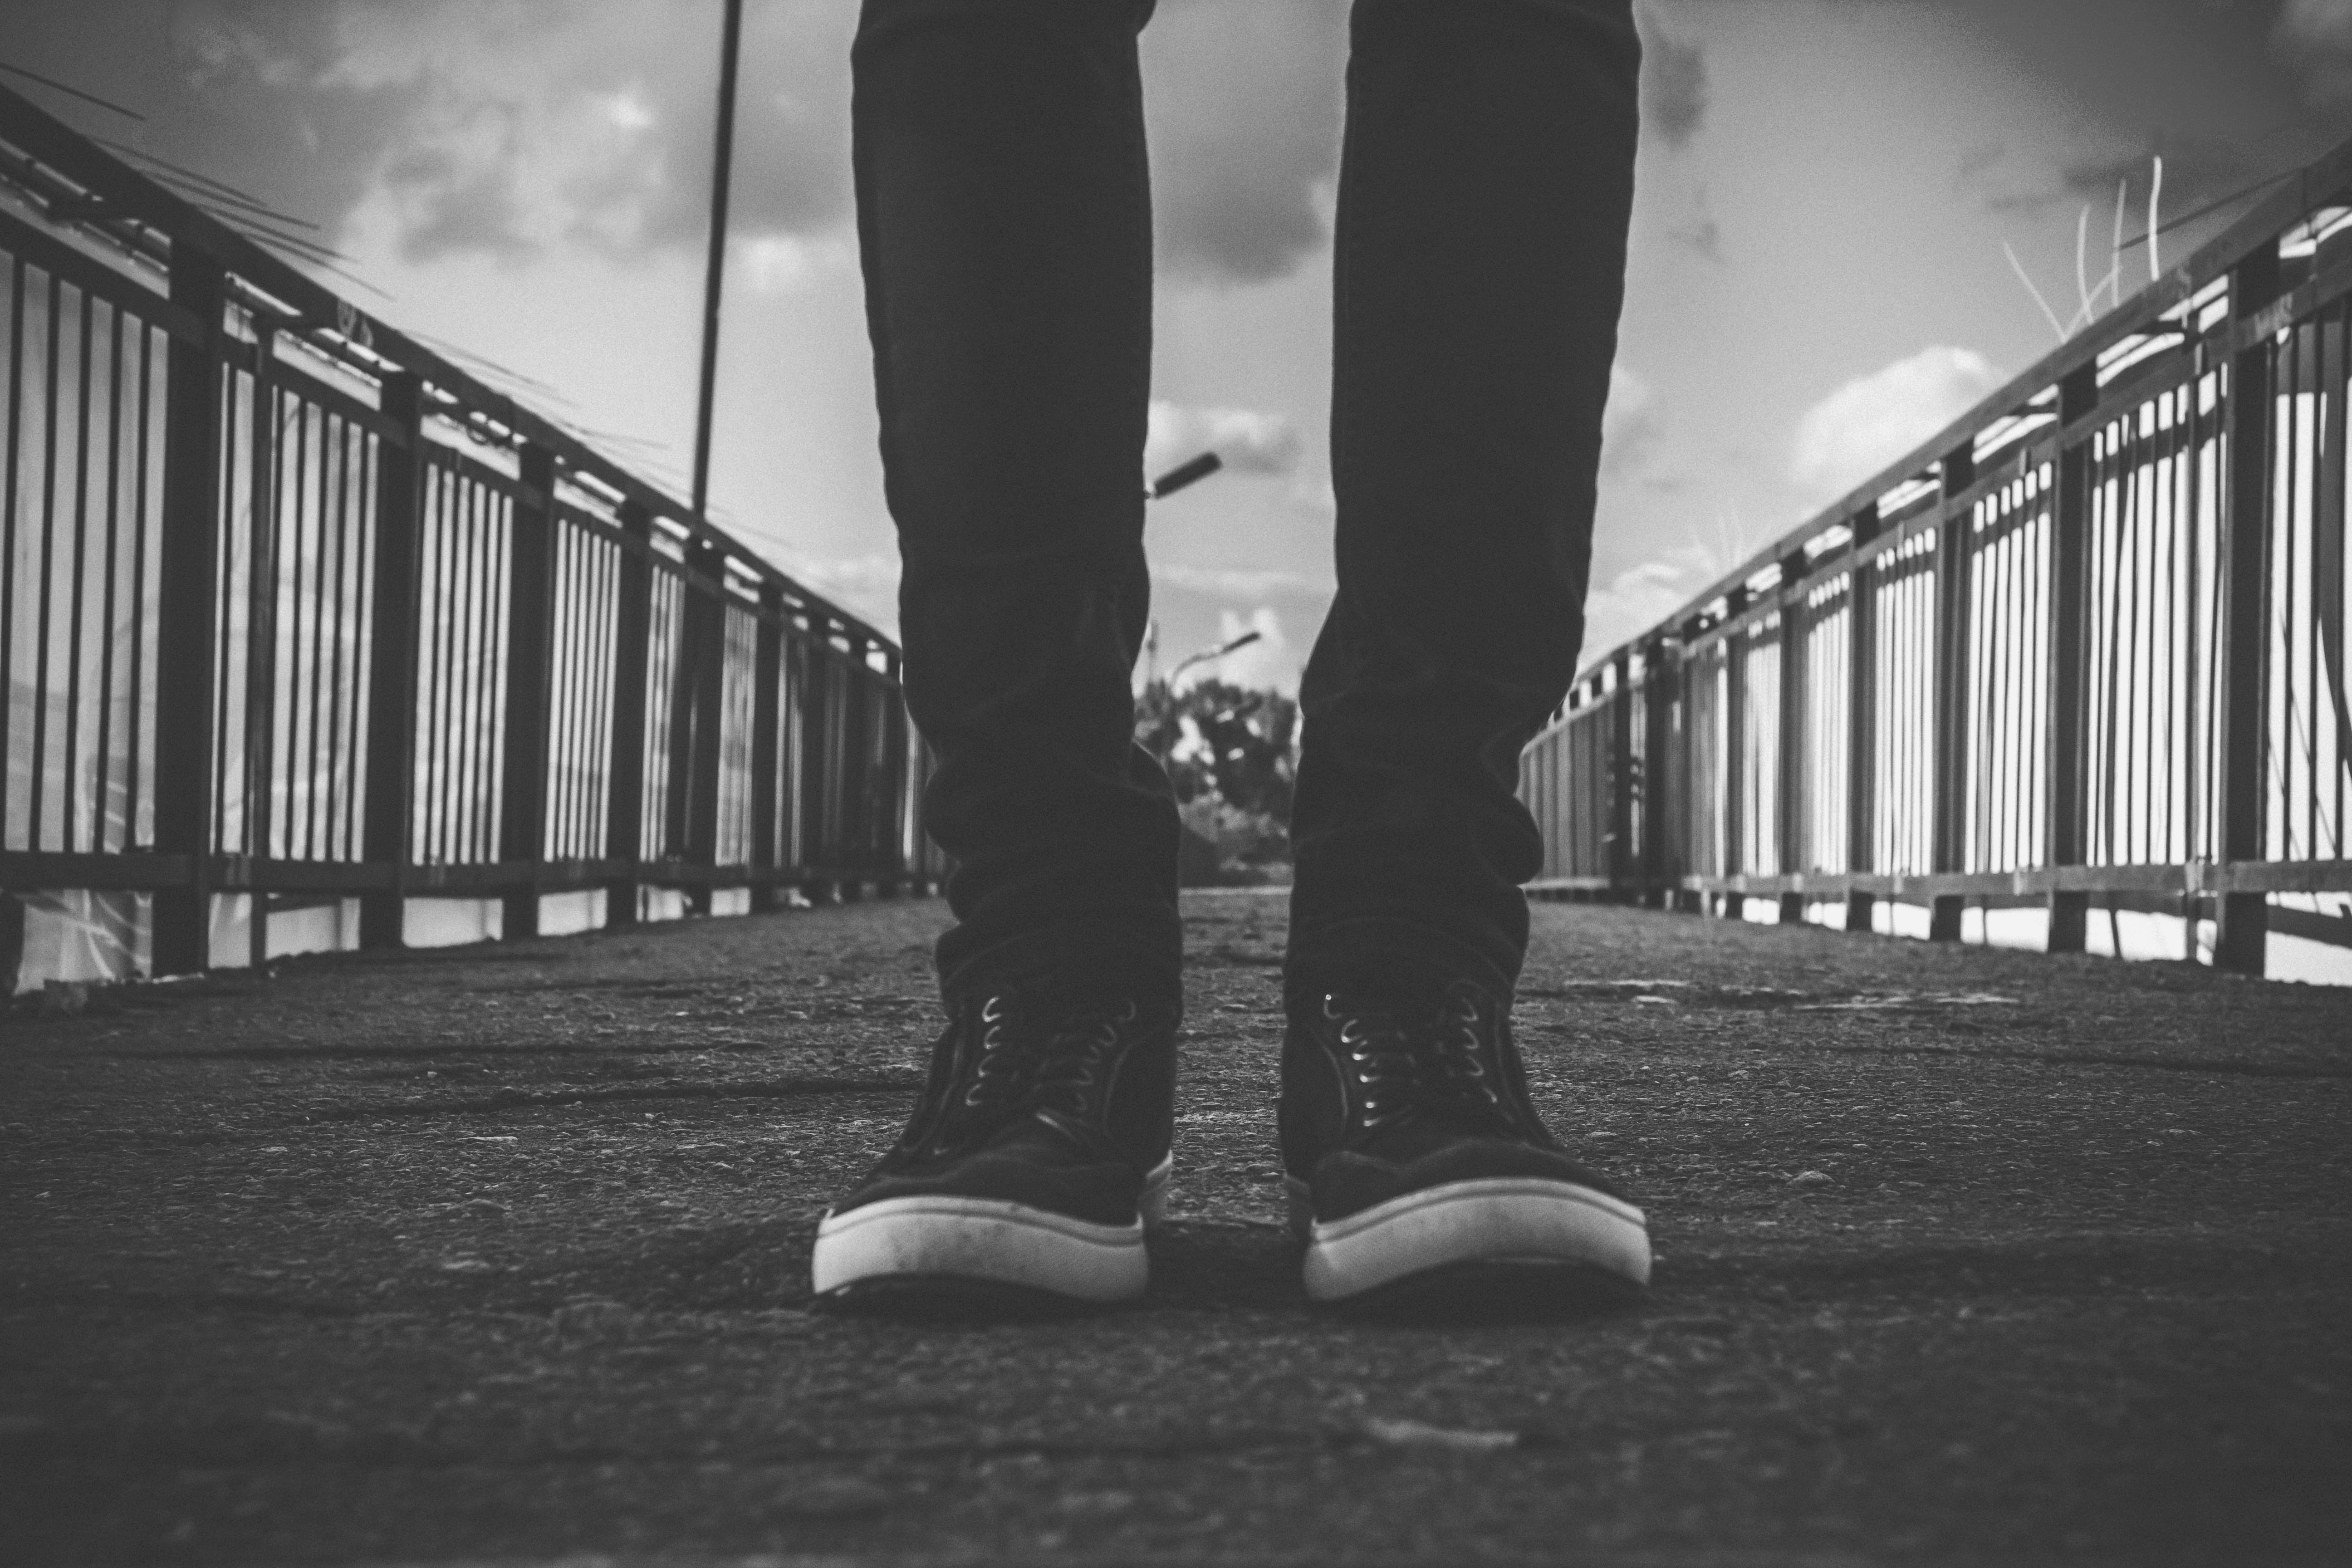
fence, black and white, white, bridge, photography, feet, sitting, shadow, black, monochrome, shoes, sneakers, footwear, photograph, snapshot, shape, monochrome photography, film noir, human positions